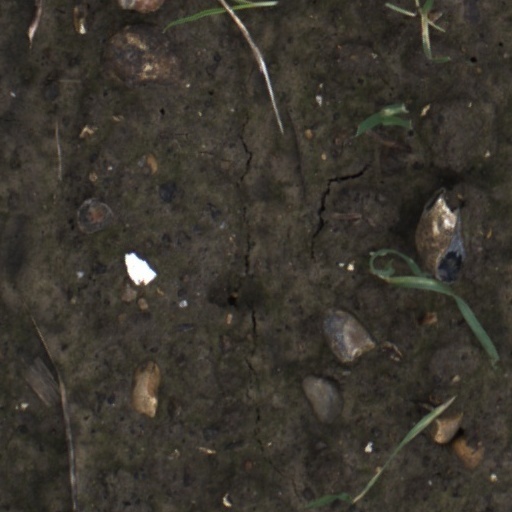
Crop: wheat